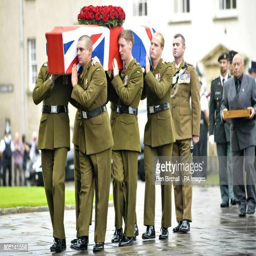
the flag draped coffin is carried by soldiers from military regiment as it enters english gothic structure